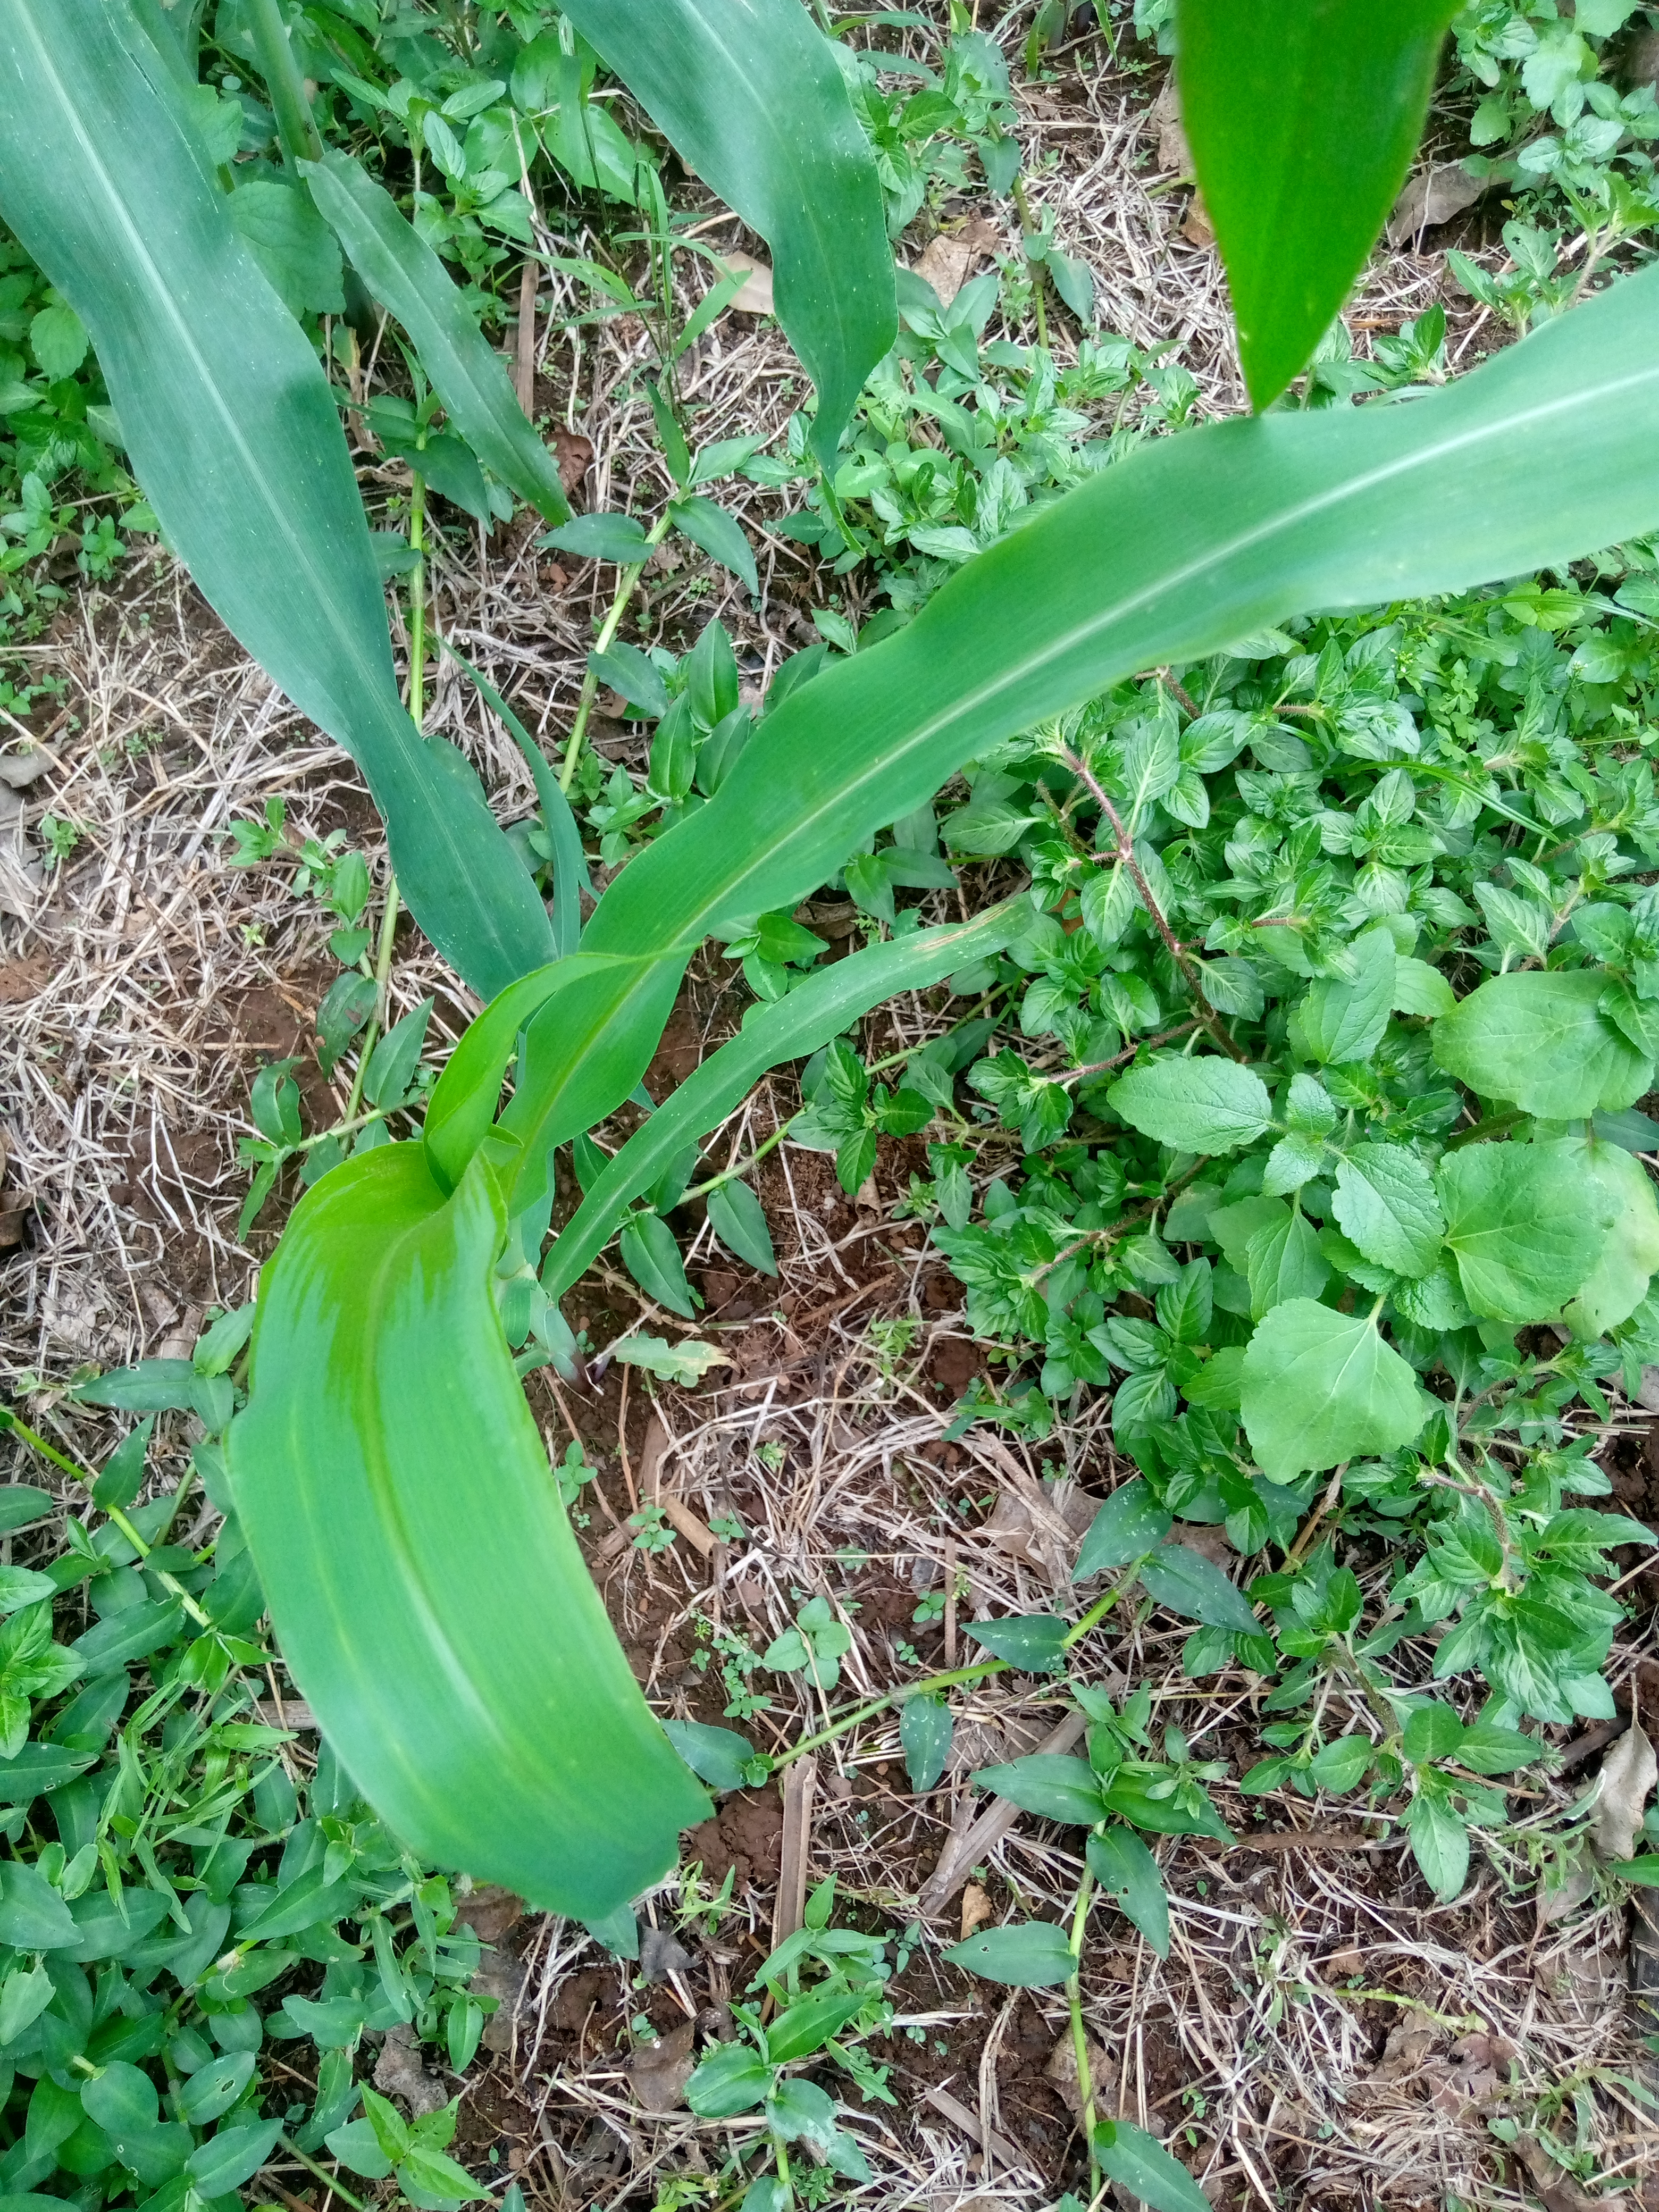
Label: healthy